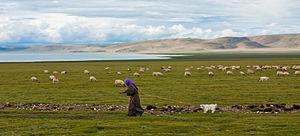
Le lac Namtso, également appelé en mongol Tangri Nagur ou Tenger nuur, est l'un des lacs les plus célèbres du Tibet.